Solstice Cyclists

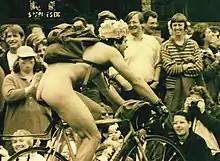
Naked cyclist streaking the 1995 Summer Solstice Parade. This would have been before this had become an established tradition; at this time the police were still hassling naked cyclists in the parade.

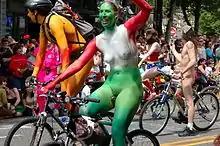
Fremont Solstice Parade, 2005

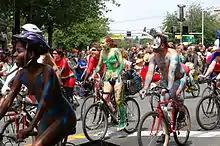
(2005)

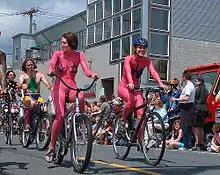
(2007)

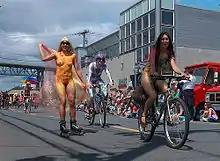
Painted Inline skaters often join the cyclists. (2007)

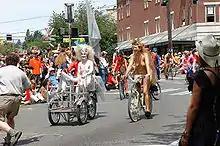
Art bikes, as seen here (2005) and below (2007), are becoming increasingly popular.

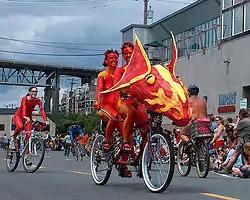

The Solstice Cyclists (also known as The Painted [Naked] Cyclists of the Solstice Parade, or The Painted Cyclists) is an artistic, non-political, clothing-optional bike ride celebrating the summer solstice. It is the unofficial start of the Summer Solstice Parade & Pageant, an event produced by the Fremont Arts Council in the Fremont district of Seattle.